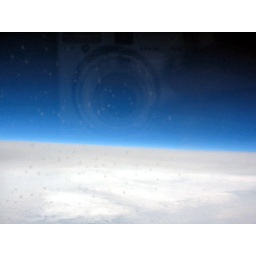
The obligatory shot out the plane window trip pic. Looks like God is using a Canon in the sky :)